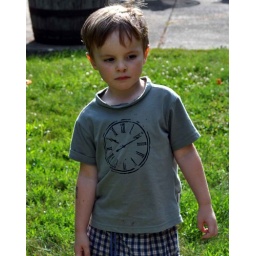
boys wide neck t-shirt with clock graphic by team chipmunk